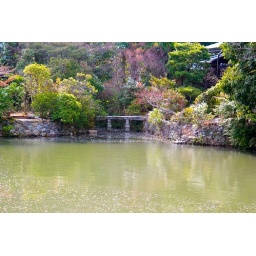
A stone bridge in a Japanese garden